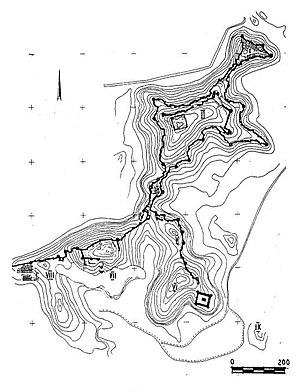
Plan des citadelles d'Artaxata, avec les légendes des différentes collines (Hill). Armen Tonikian.
Artaxata ou Artaxate est une ancienne capitale du royaume d'Arménie. La ville était située à l'emplacement de l'actuel village de Lusarat.